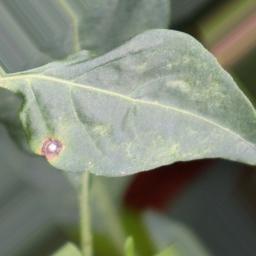
Label: cercospora